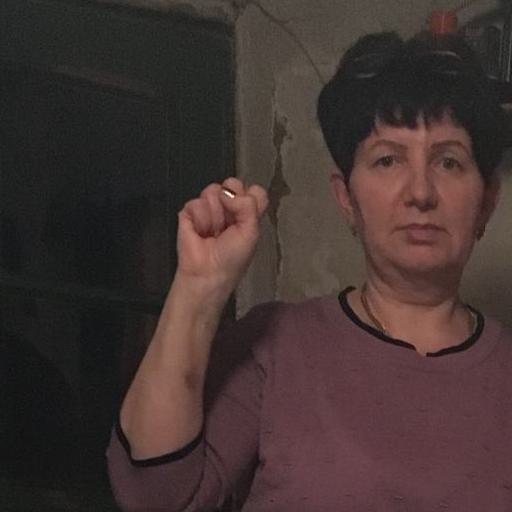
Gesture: fist